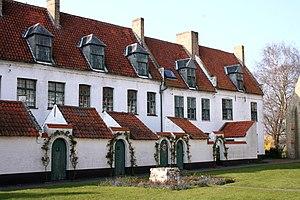
Béguinage de Dixmude. Détruit au cours de la Première Guerre Mondiale. Reconstruit en style d'origine dans les années 1920